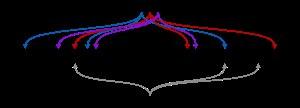
Un filtre de Bloom est une structure de données. C'est une implémentation du type abstrait Ensemble.